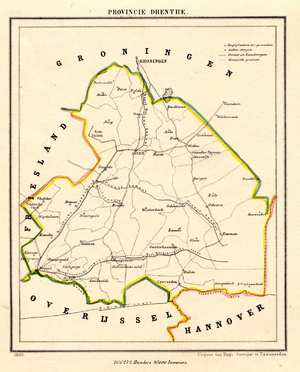
Drenthe / Historie
Kort over Drenthe, 1866.
Drenthe er en nederlandsk provins, beliggende i den nordøstlige del af Nederlandene.